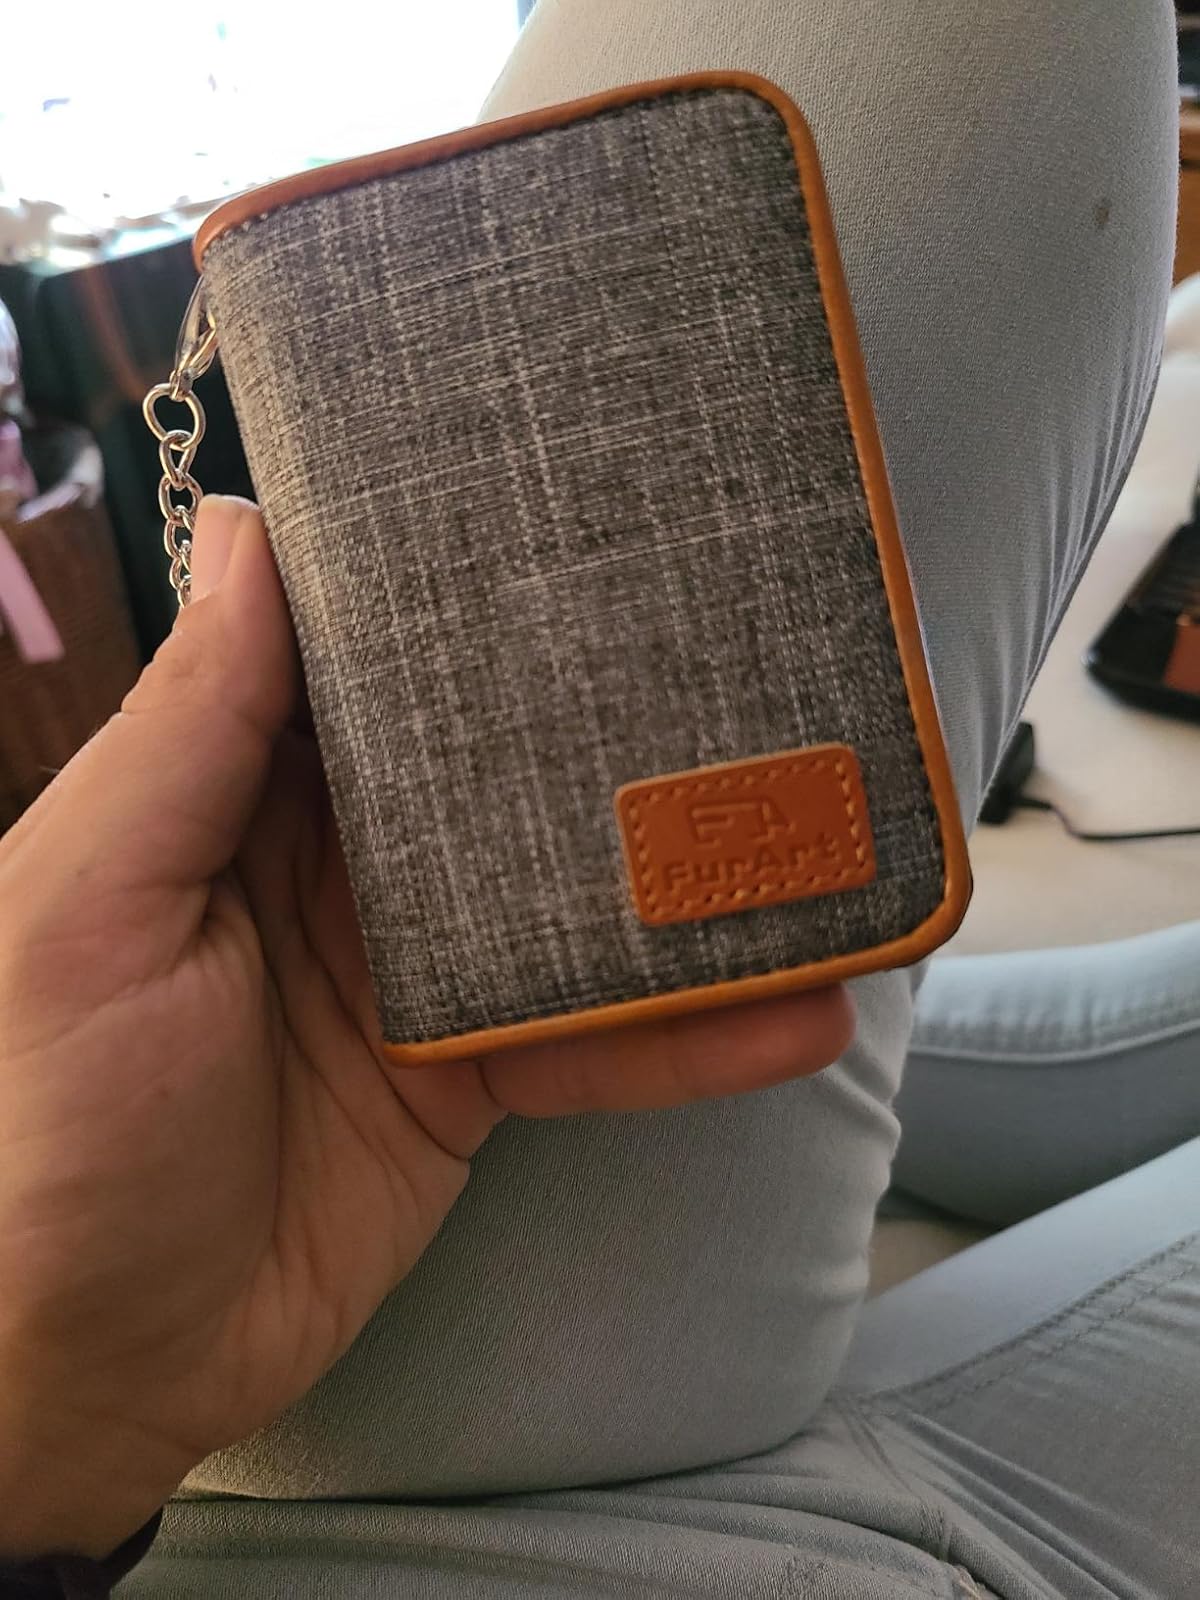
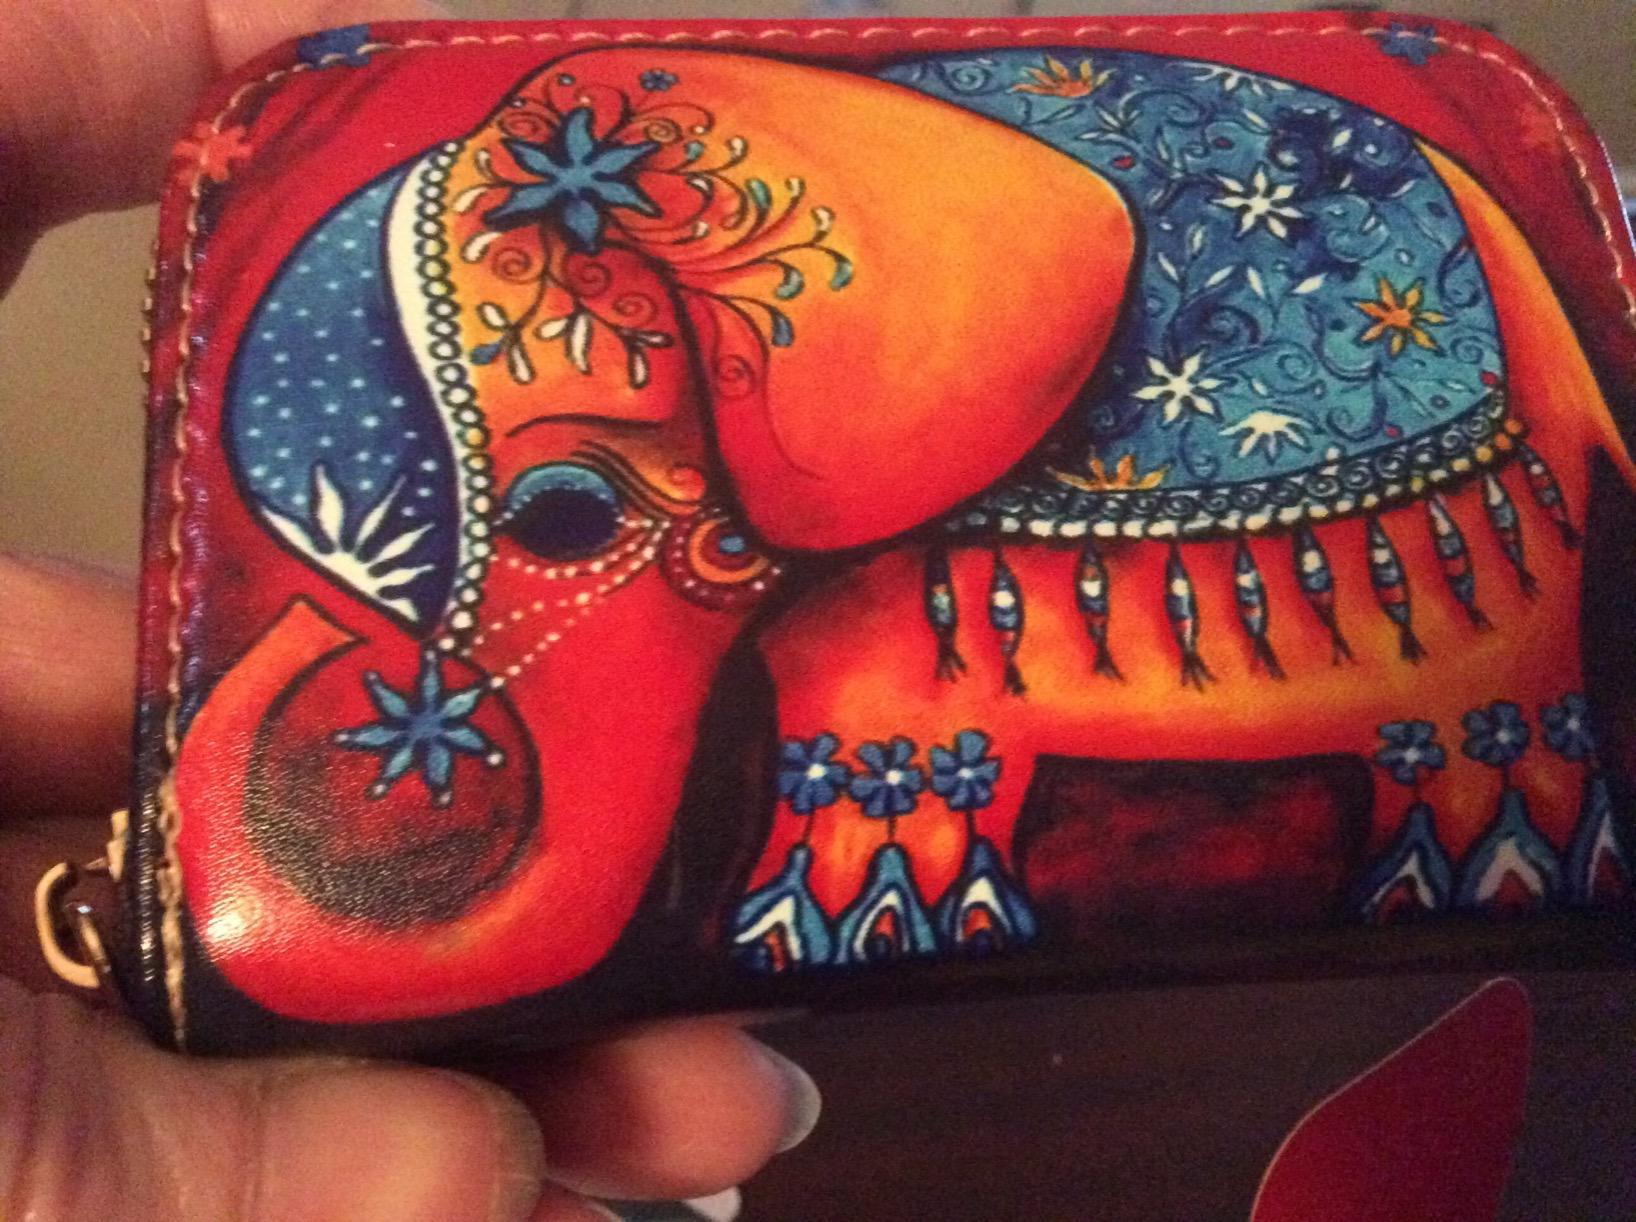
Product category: accessories_keychain
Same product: no